Operational Street Pollution Model

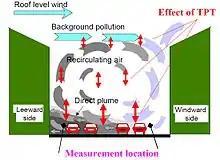
Figure 1: Principal flow pattern inside a street canyon for near perpendicular roof level wind direction and schematic picture of the main processes assumed in "OSPM".

In OSPM concentrations of traffic-emitted pollution is calculated using a combination of a plume model for the direct contribution and a box model for the recirculating part of the pollutants in the street.